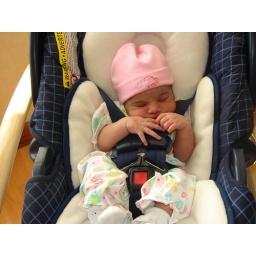
sasha in baby car seat 2